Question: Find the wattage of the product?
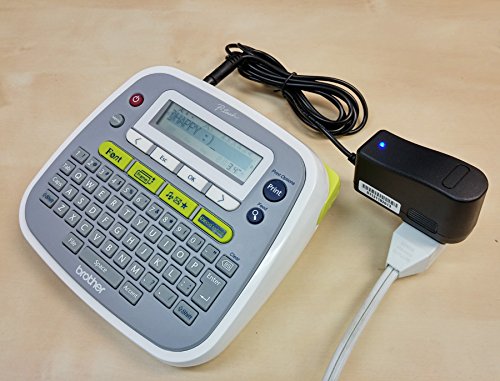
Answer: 0.0 watt